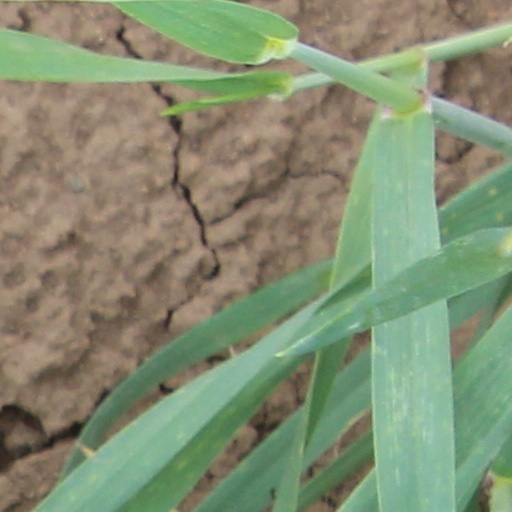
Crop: wheat